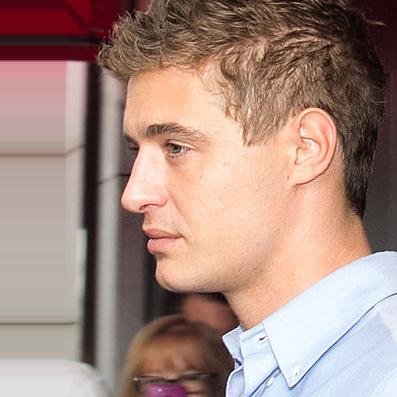
Age: 28